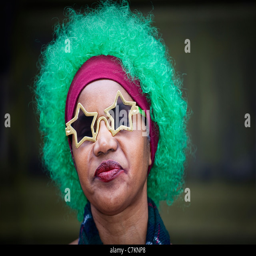
black female musician at festival , wearing a green coloured wig styled hat , star shaped sunglasses